Schauspiel Hannover

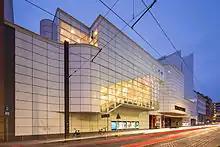
Hanover Playhouse is the main venue of the theatre company.

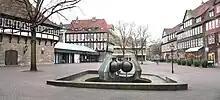
The Ballyard is the other venue.

Hanover Drama is a theatre company in Hanover, the state capital of Lower Saxony, Germany. The company is resident at the Hanover Playhouse situated approximately east of Hanover Opera House, and the situated approximately west-southwest of the opera house in the old town. Collectively these venues have five stages: